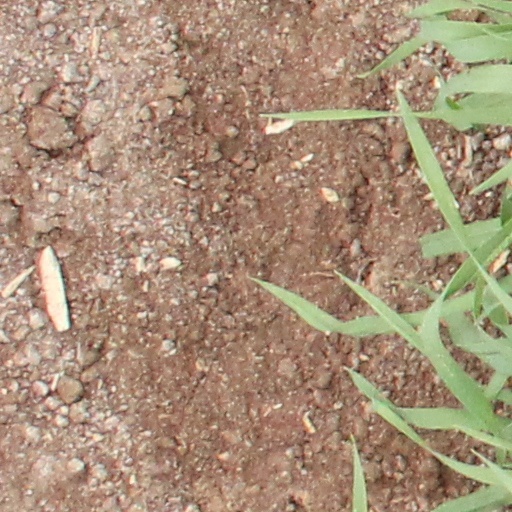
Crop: wheat